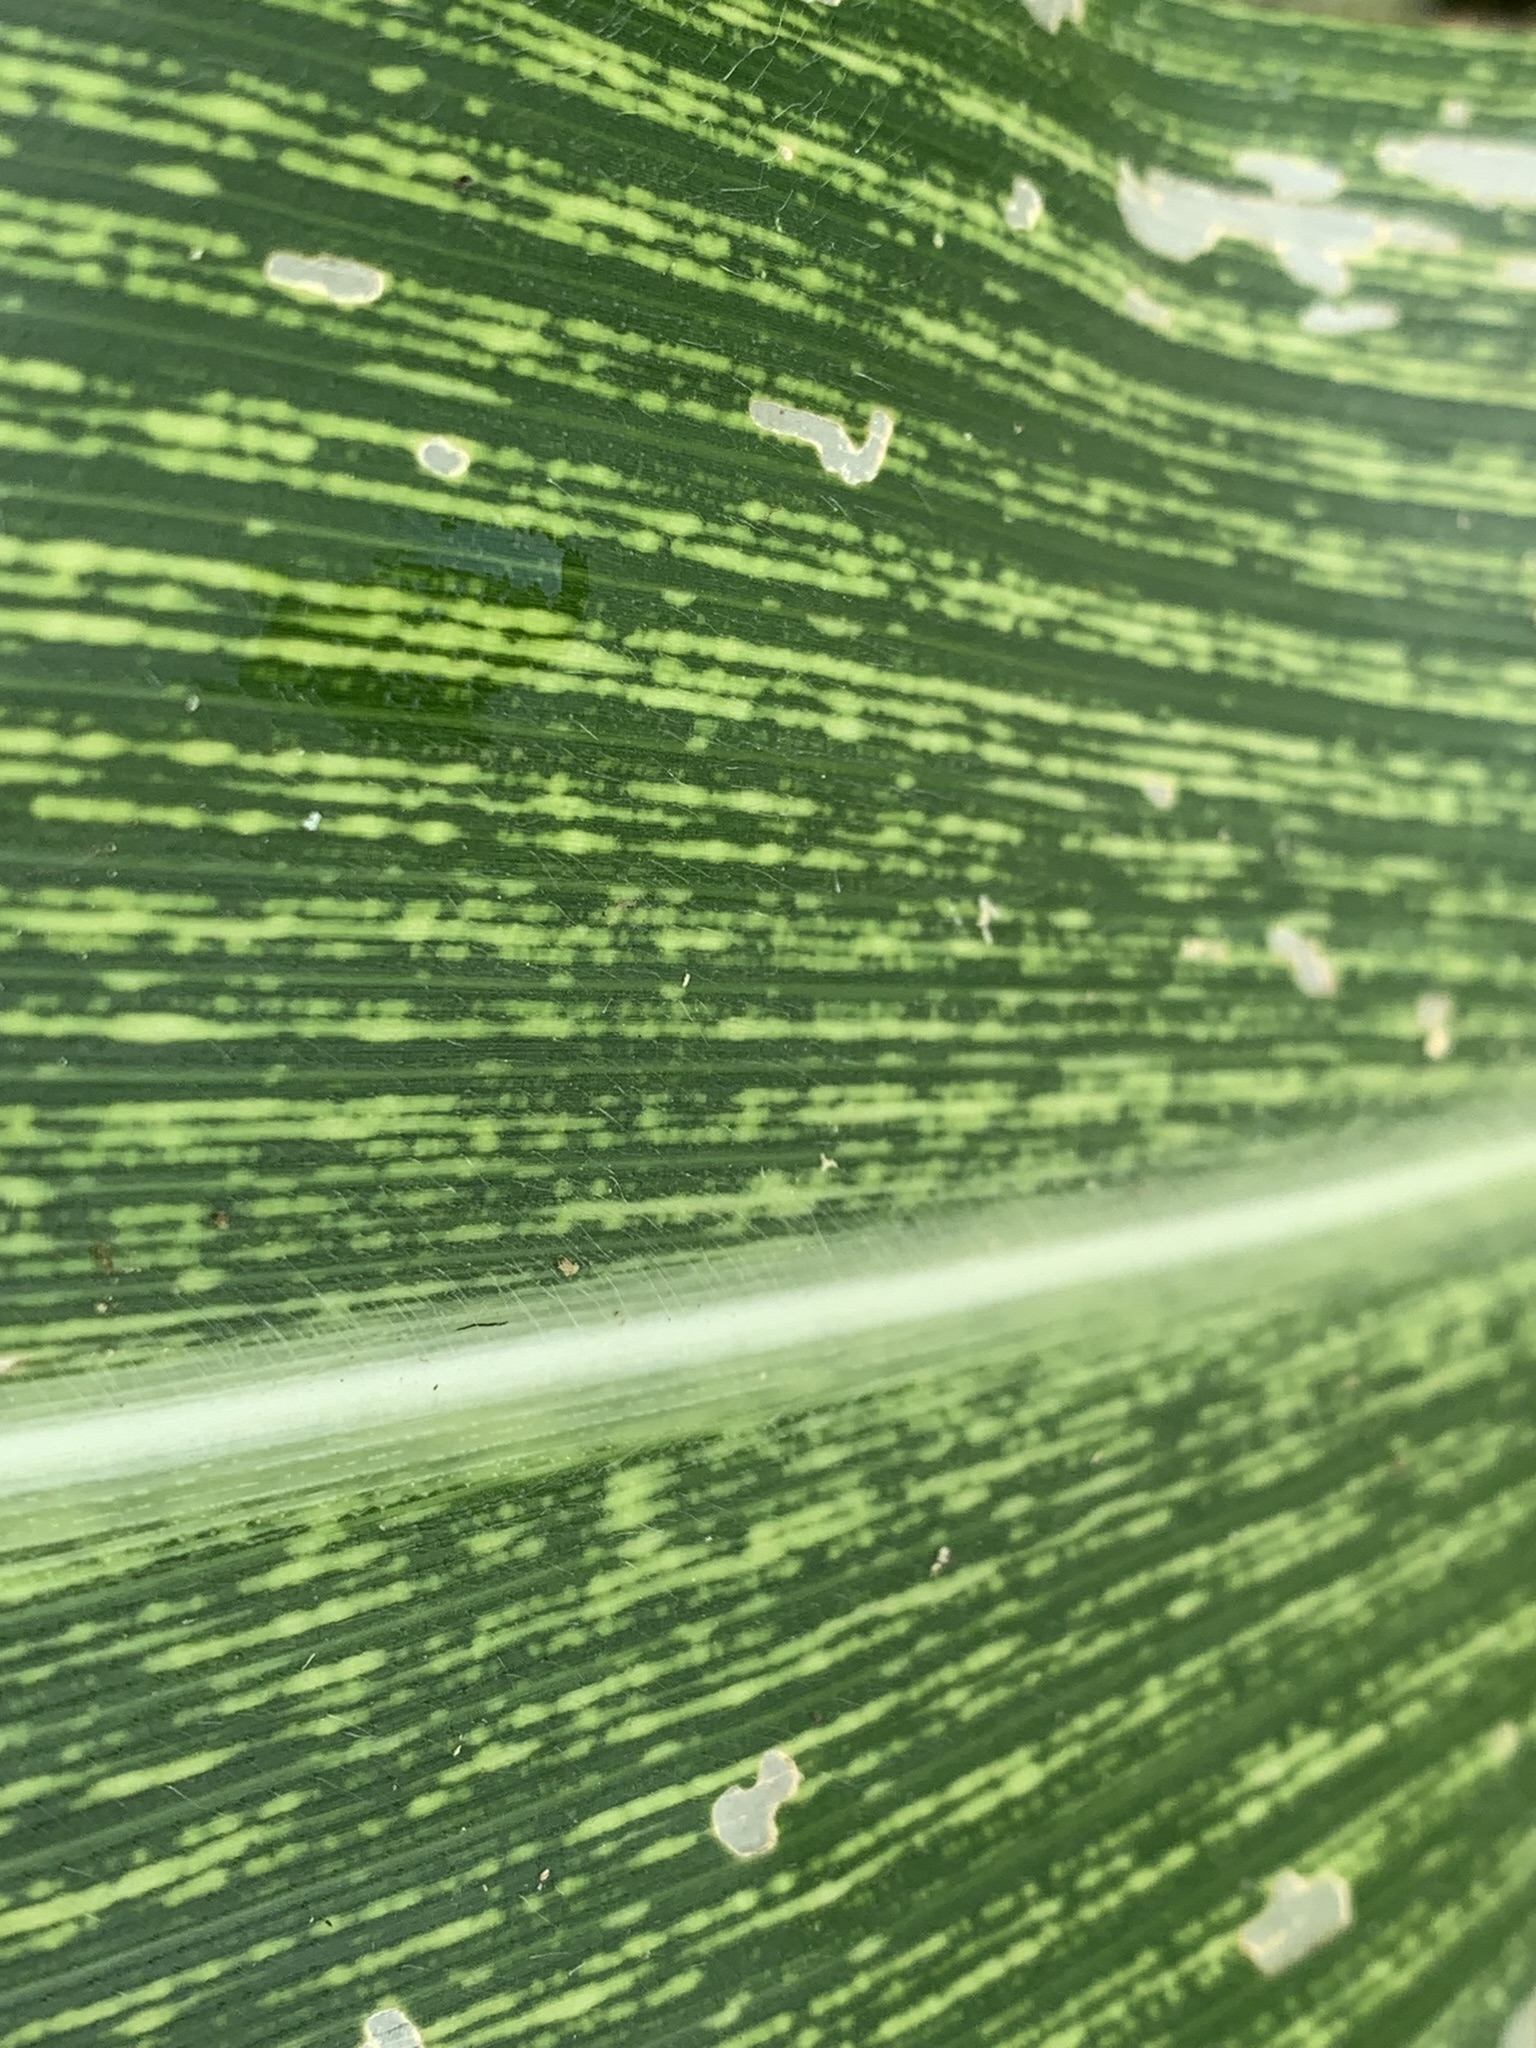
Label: MSV